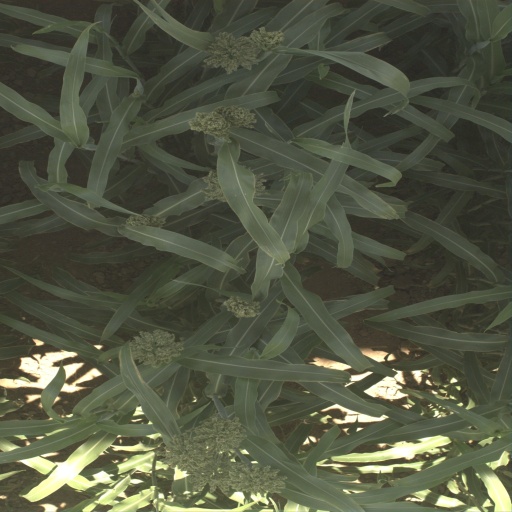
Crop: sorghum